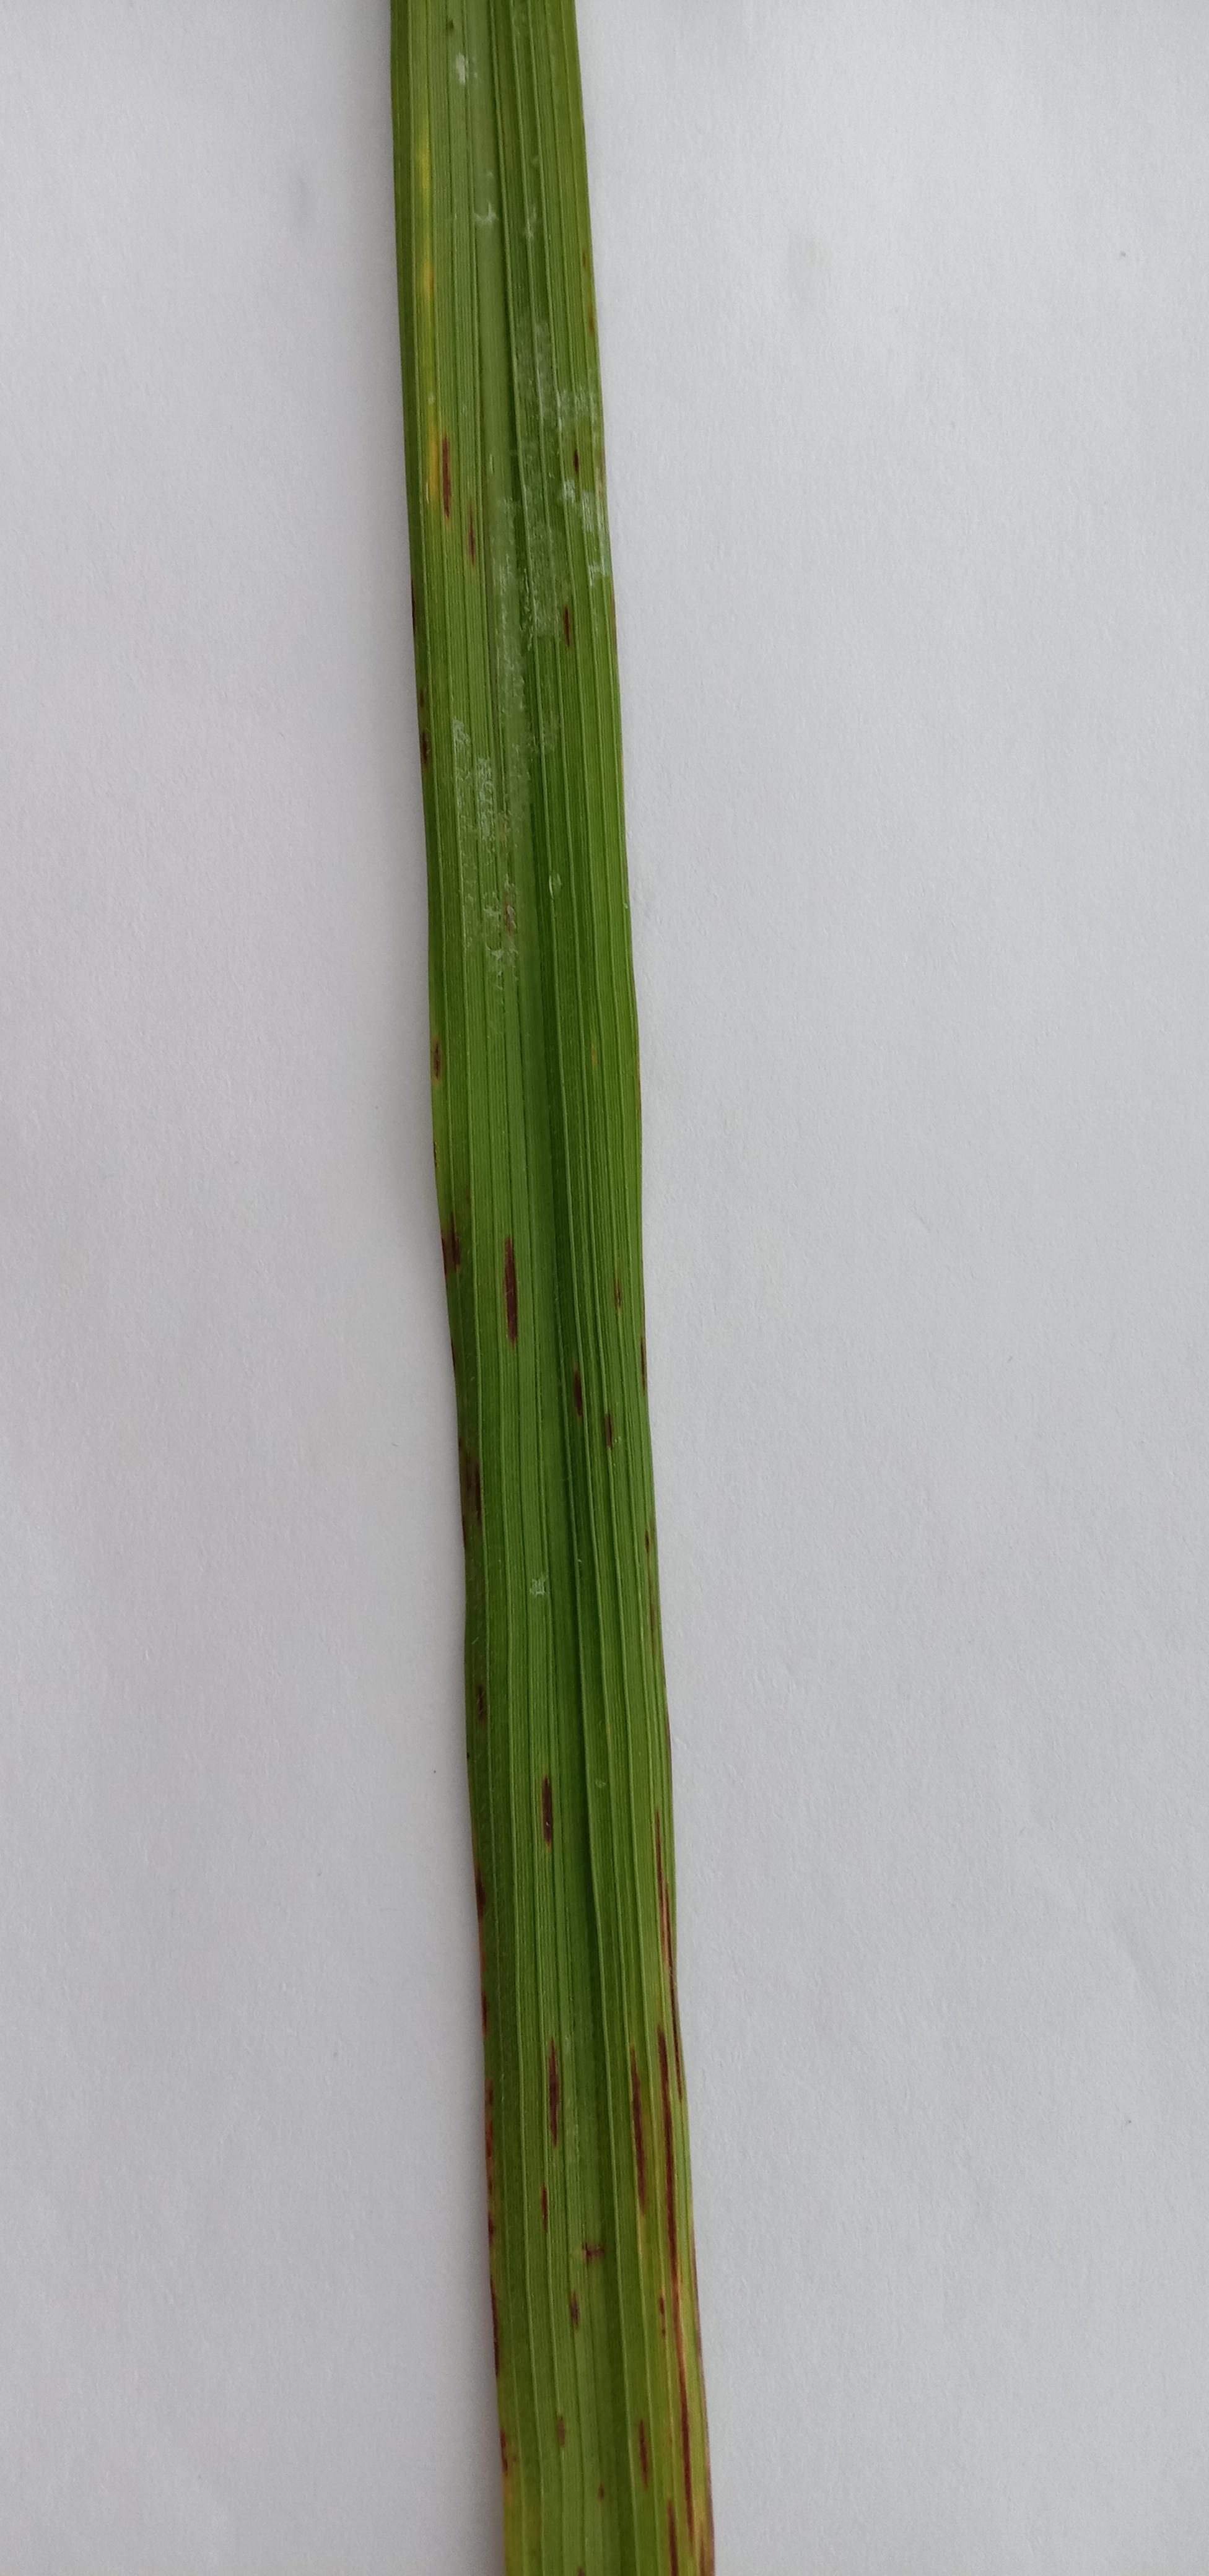
Label: Rice___Leaf_Blast